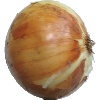
Label: white_onion